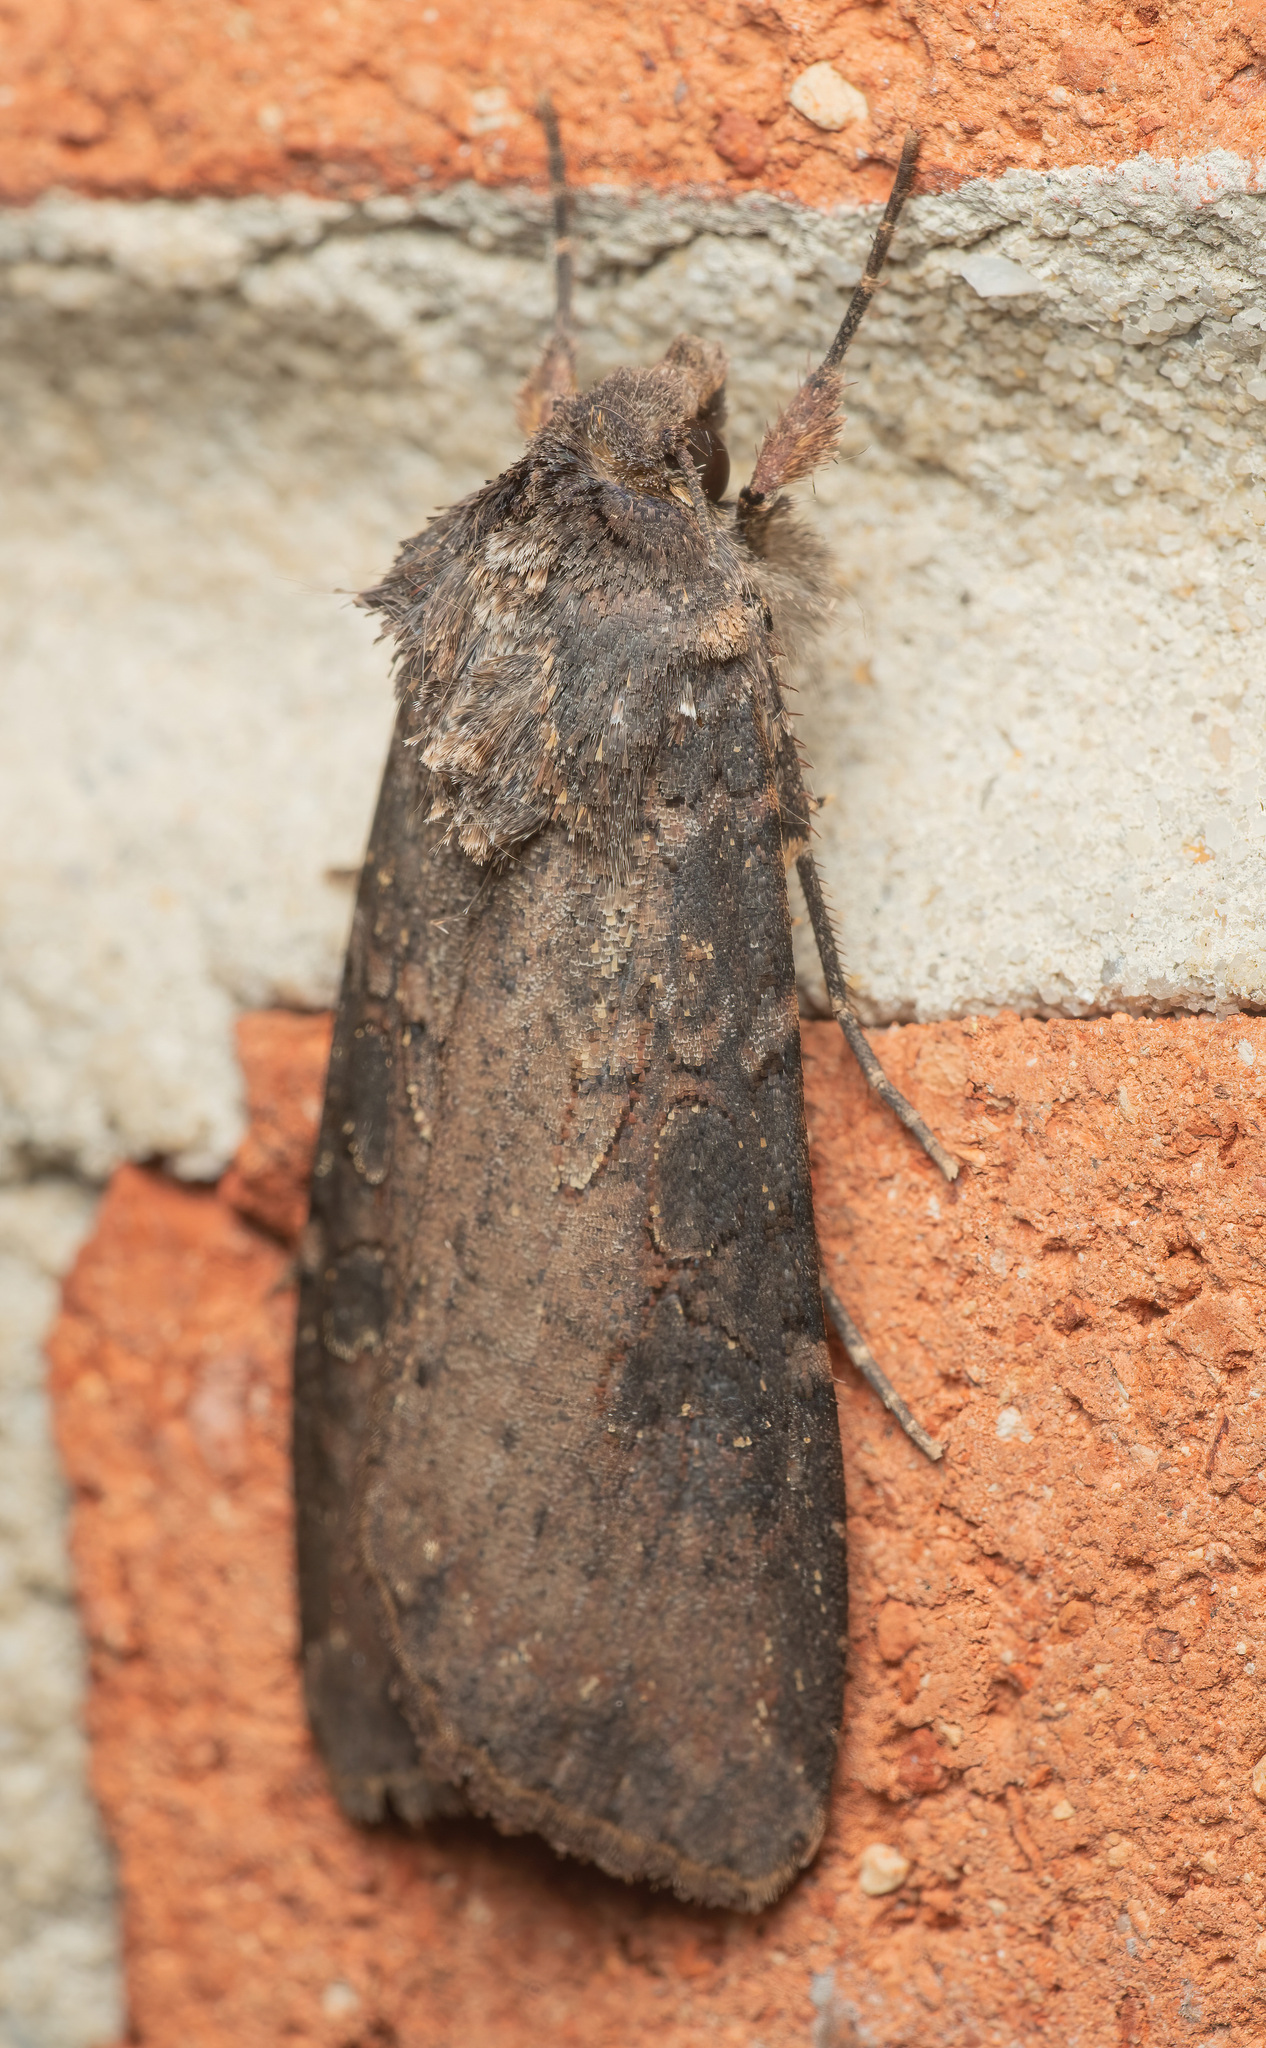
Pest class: cutworms